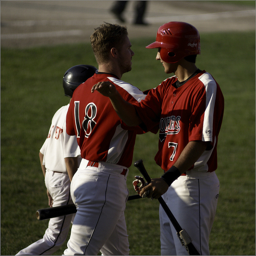
A couple of baseball players standing on top of a baseball field.
a baseball player and a bat boy walk by another baseball player
Two youth baseball players in red uniforms are having a quick word.
Three softball players pass each other on the field.
three baseball players wearing red and white at a baseball game